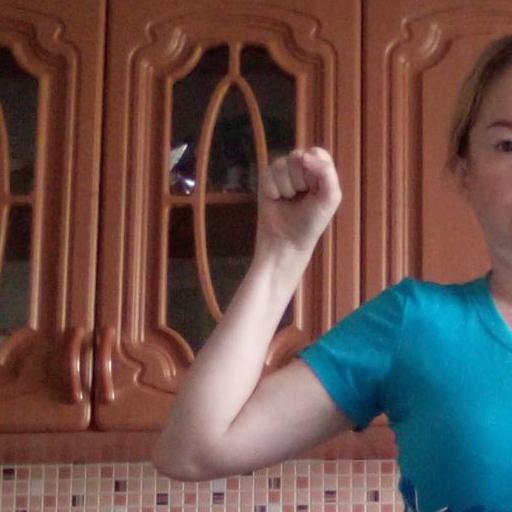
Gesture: fist